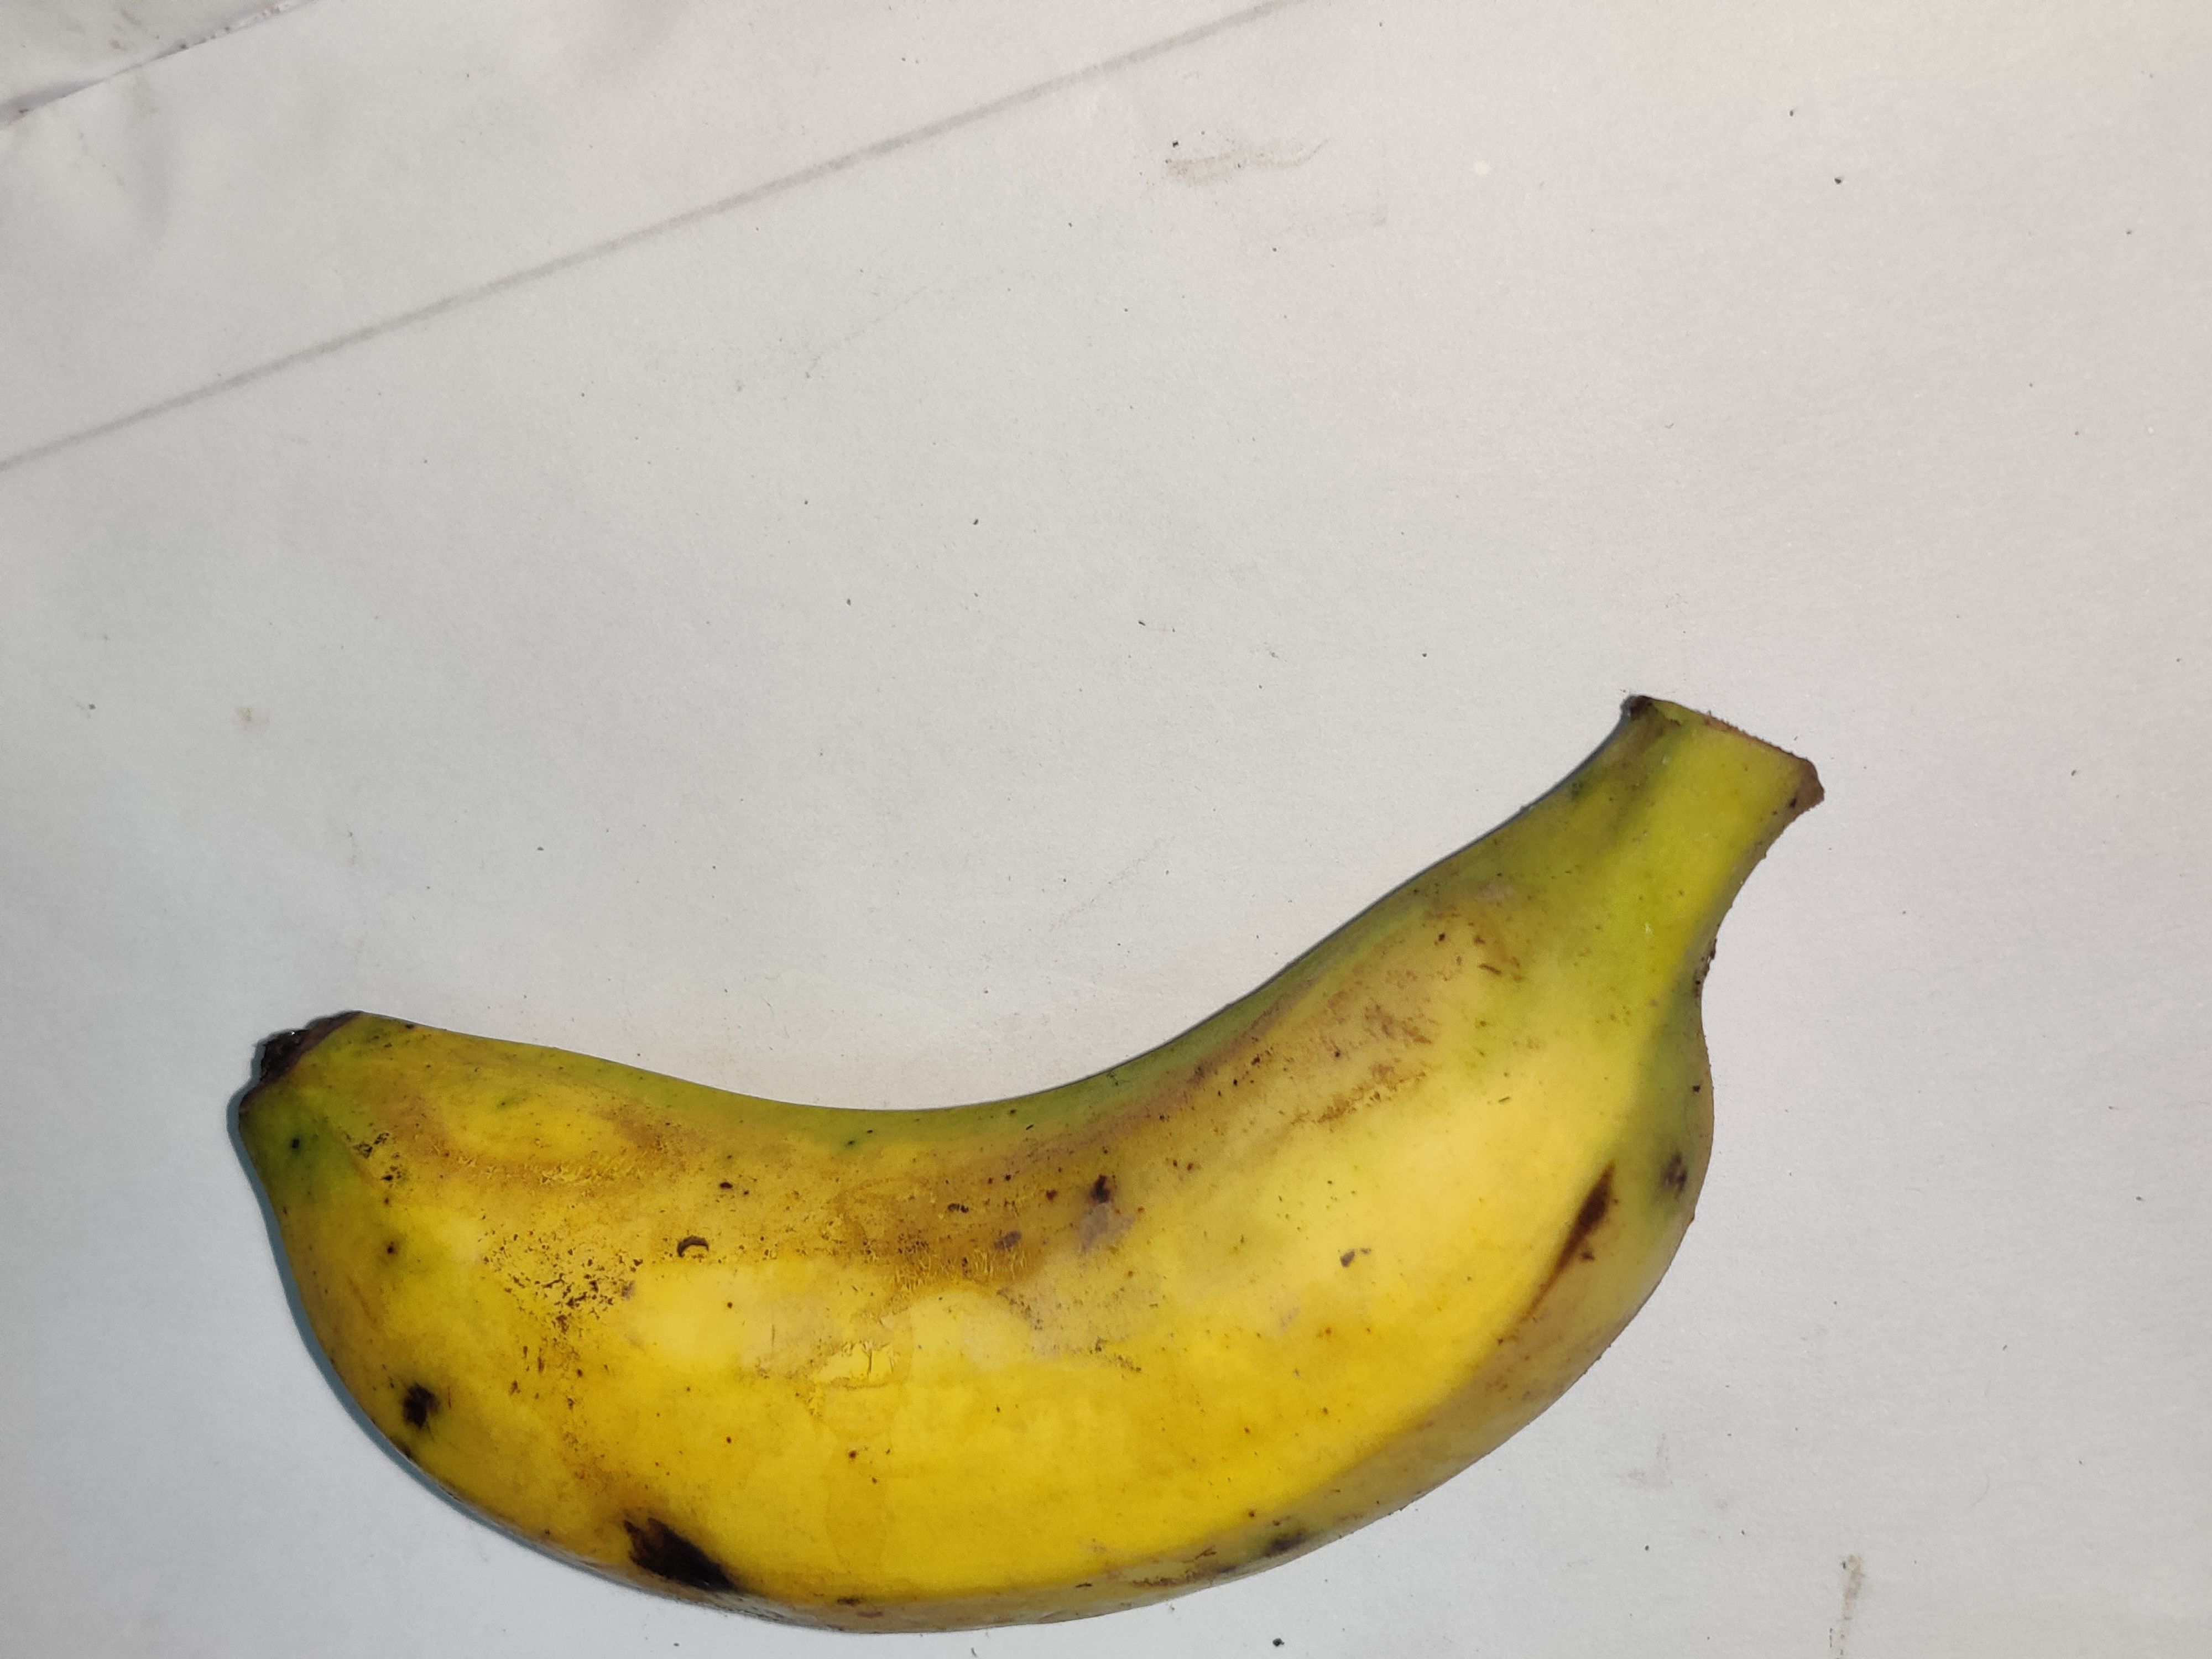
Fruit: banana
Grade: 2nd-grade